FAM227B

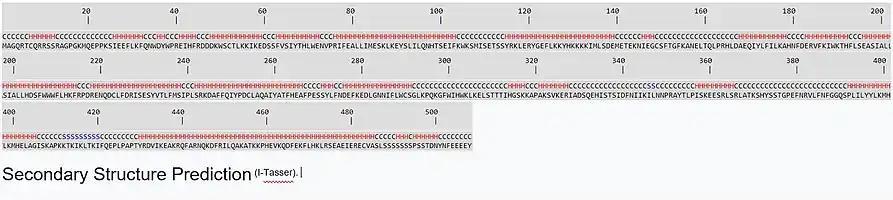

Phosphorylation is the main post-translational modification predicted for FAM227B due to its predicted localization to the nucleus. There are many experimentally predicted phosphorylation sites, the most highly rated included in the conceptual translation. Glycosylation sites and SUMOylation sites were also predicted.